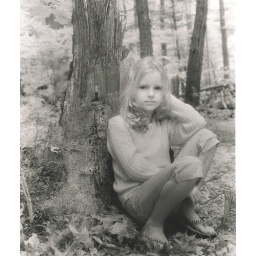
girl in forest - infrared